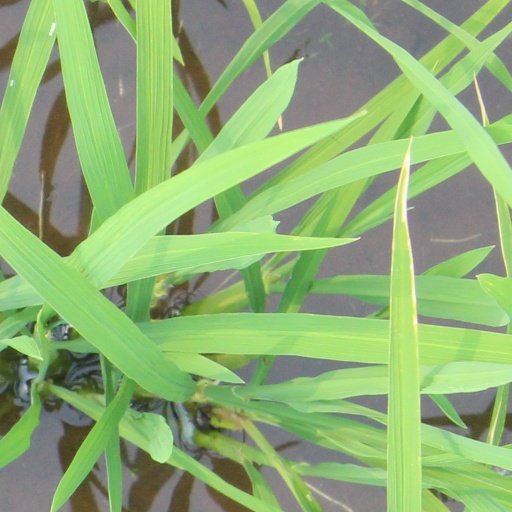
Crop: rice